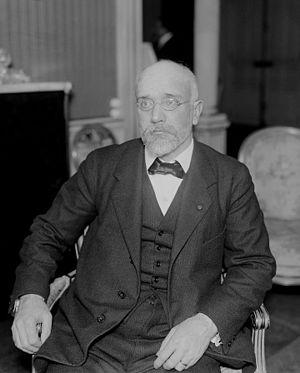
Elefthérios Venizélos (1864 - 1936), alors Président du parlement grec, 1917.